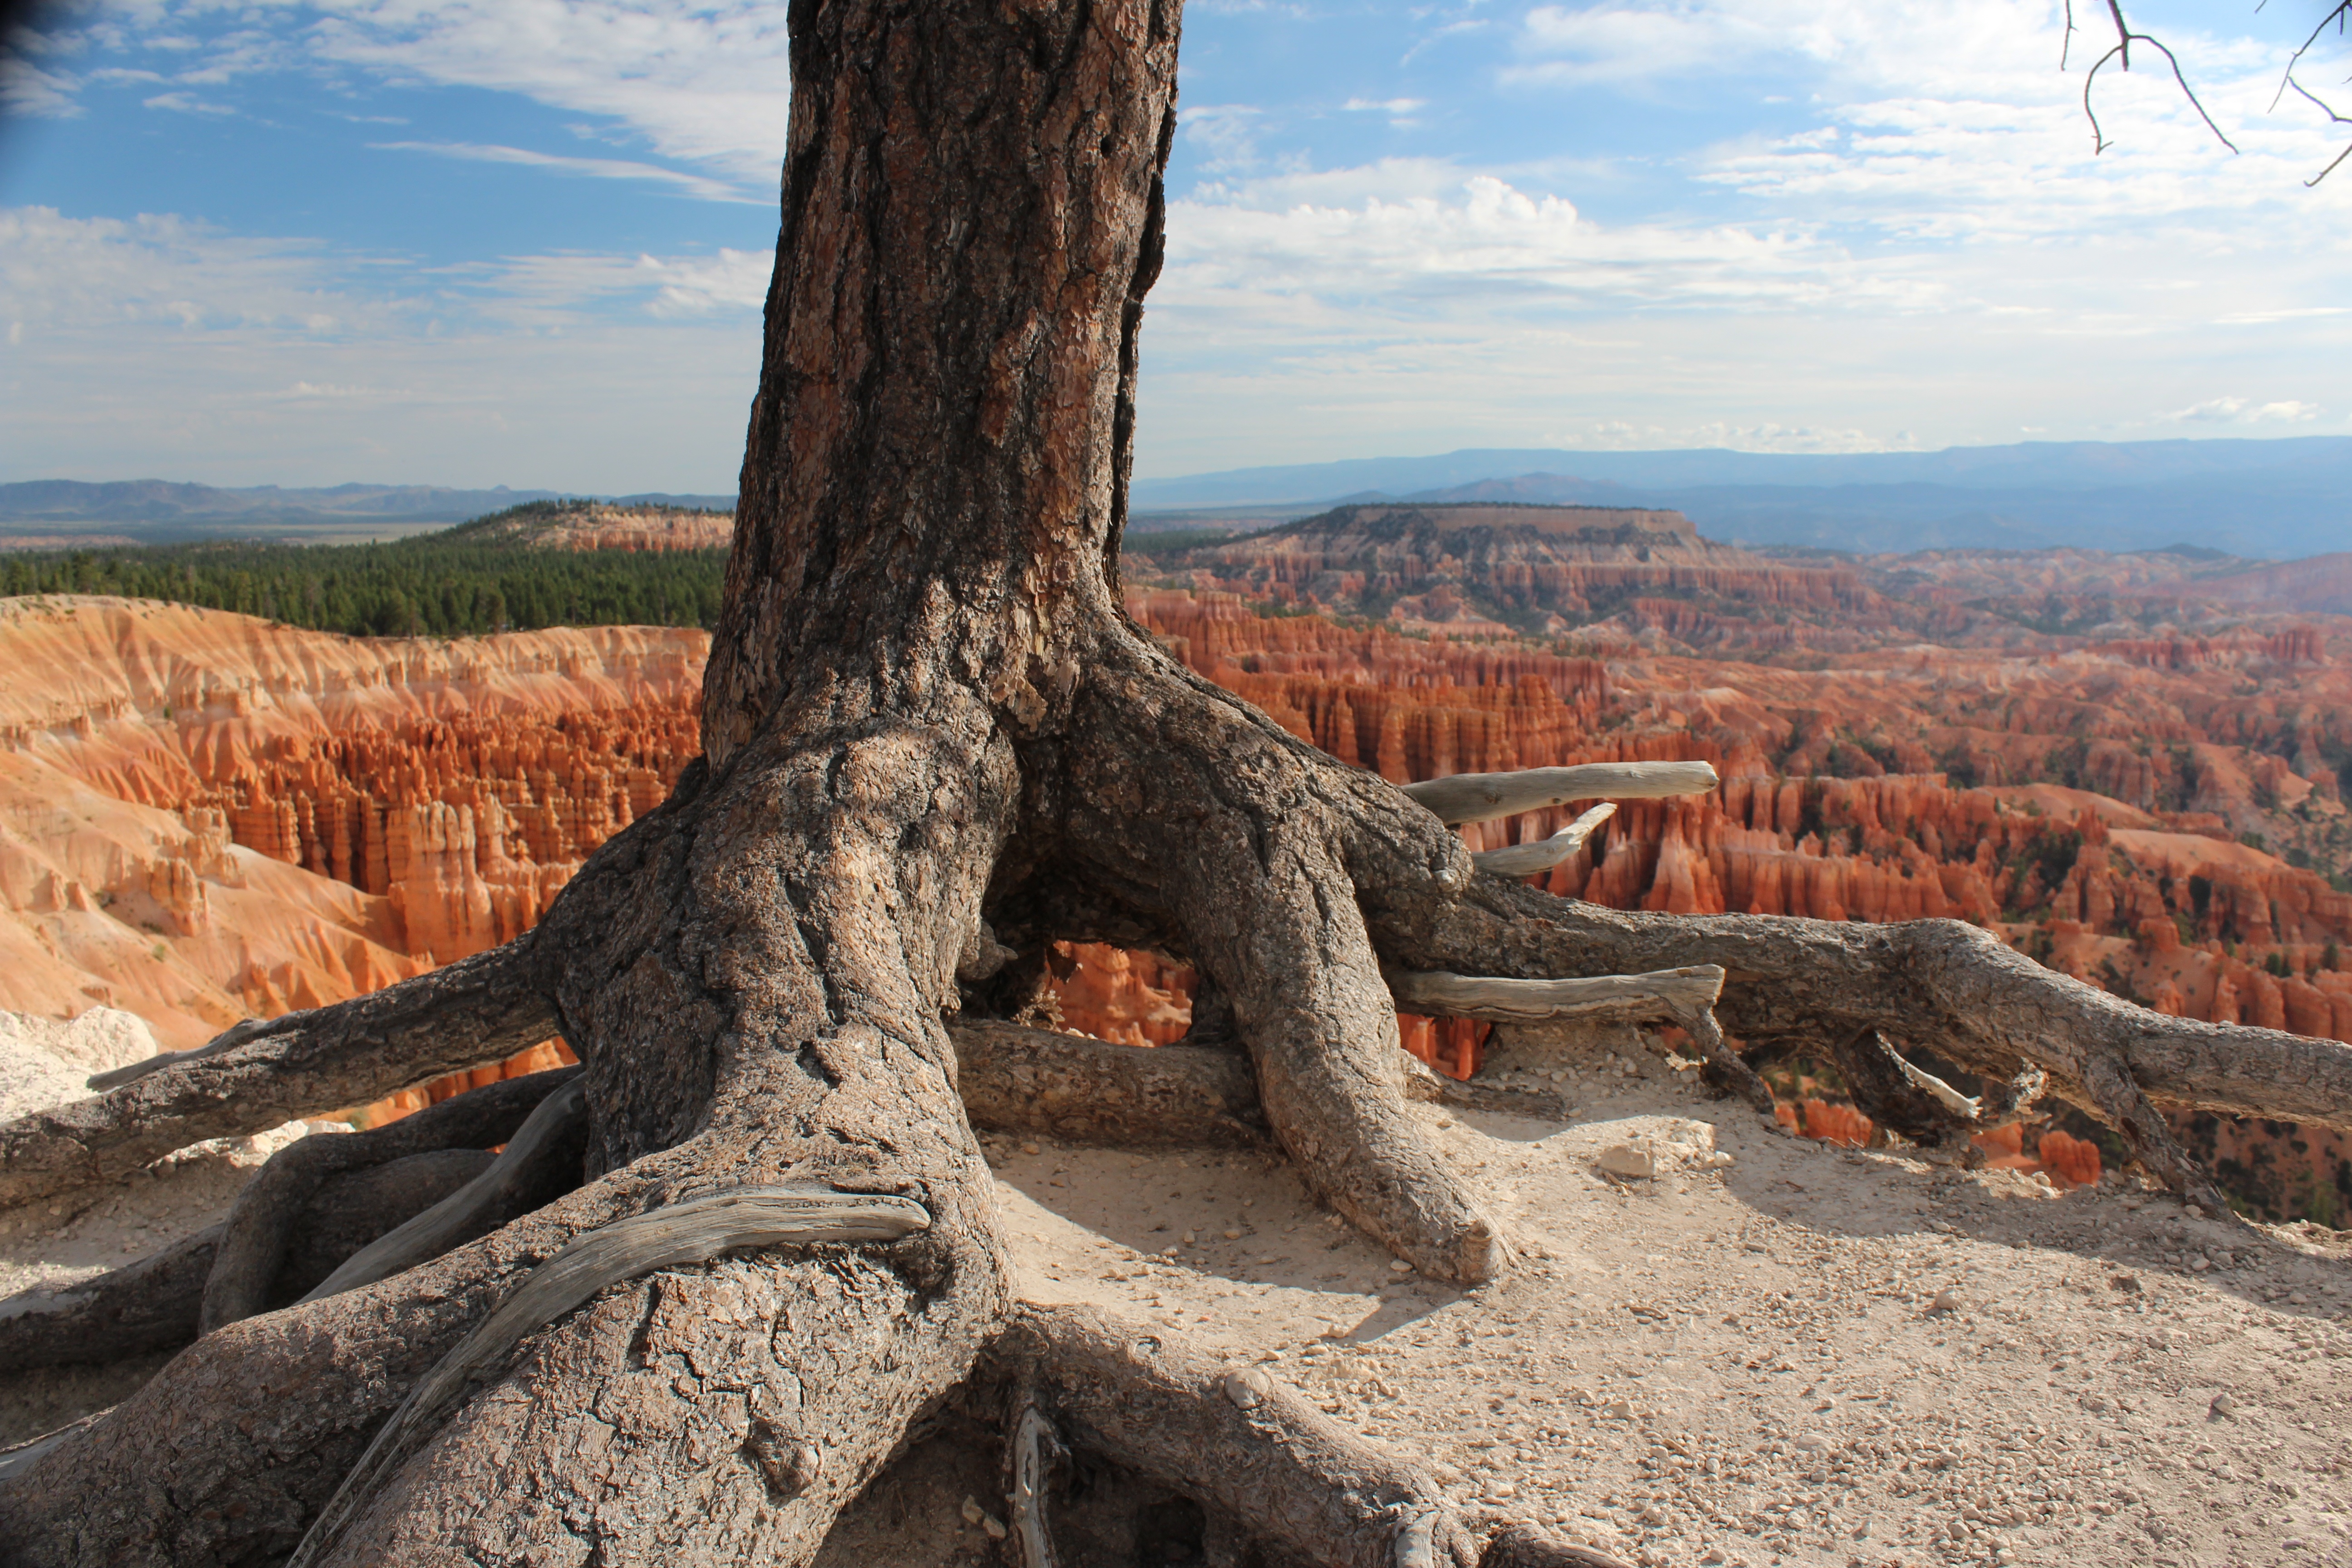
landscape, tree, rock, wilderness, mountain, trail, valley, formation, park, canyon, national park, ridge, geology, badlands, landform, geographical feature, mountainous landforms